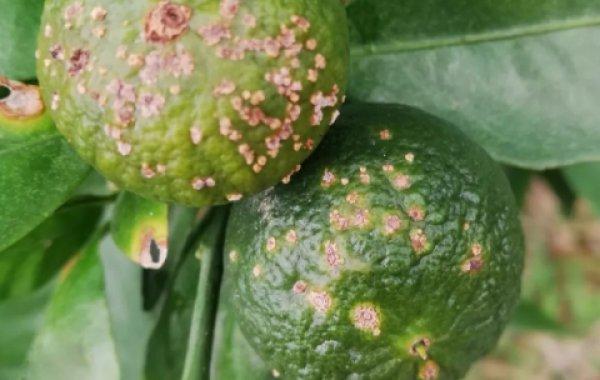
Plant: Citrus
Disease: citrus canker